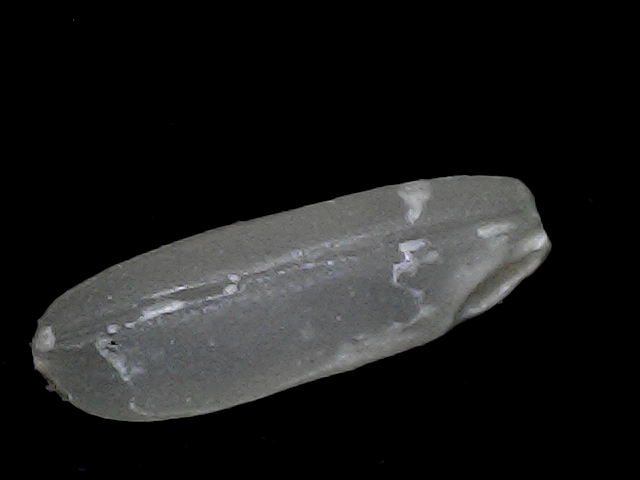
Rice variety: BD75